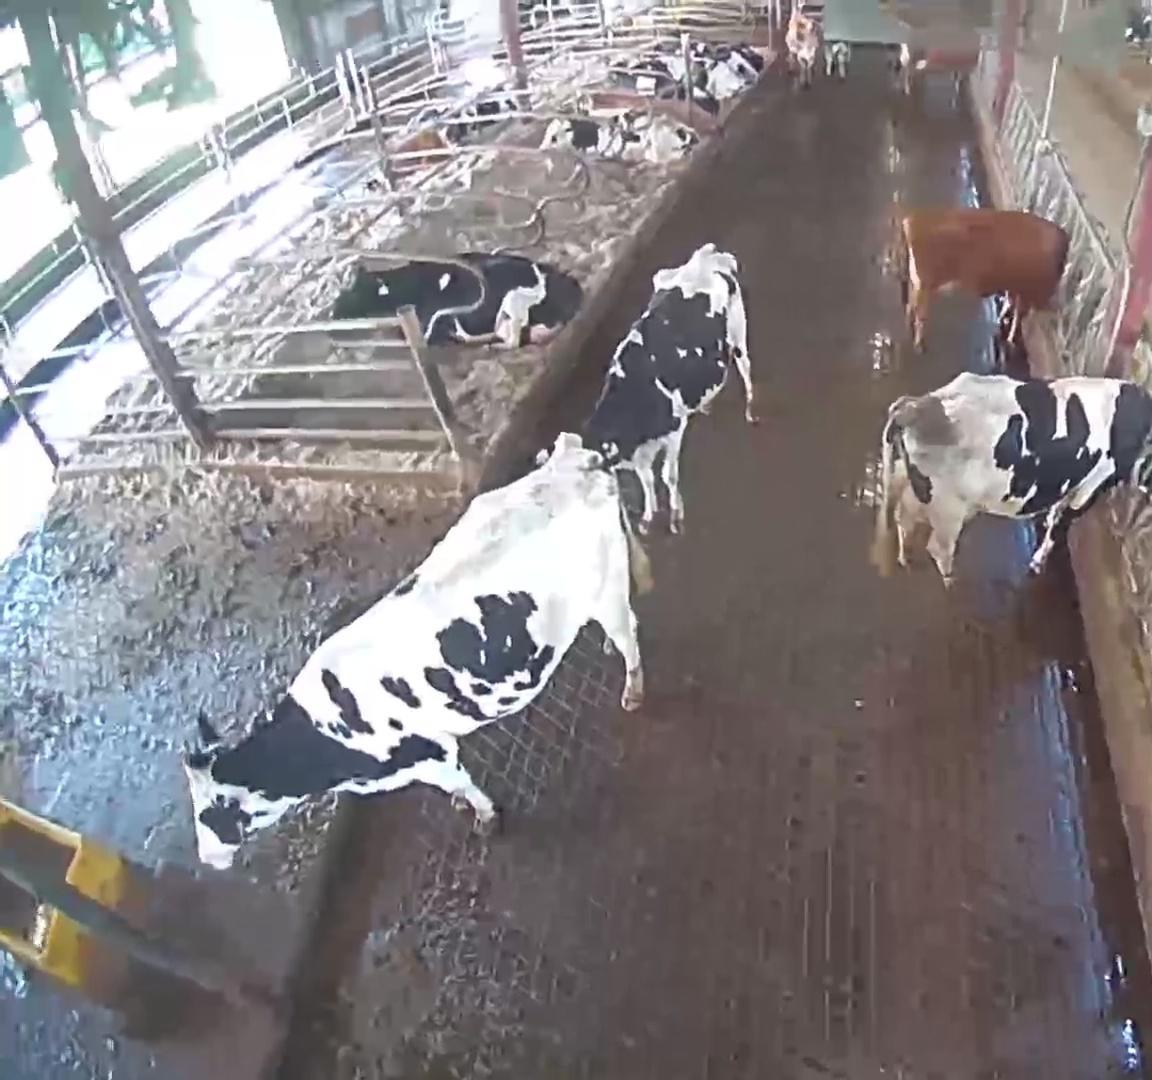
Number of cows: 12